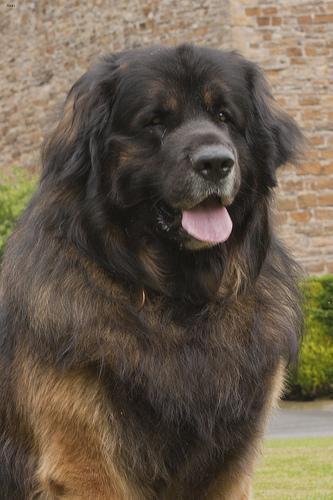
leonberger